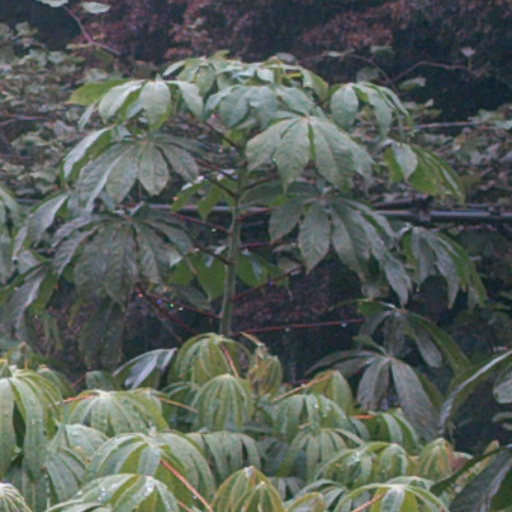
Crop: cassava